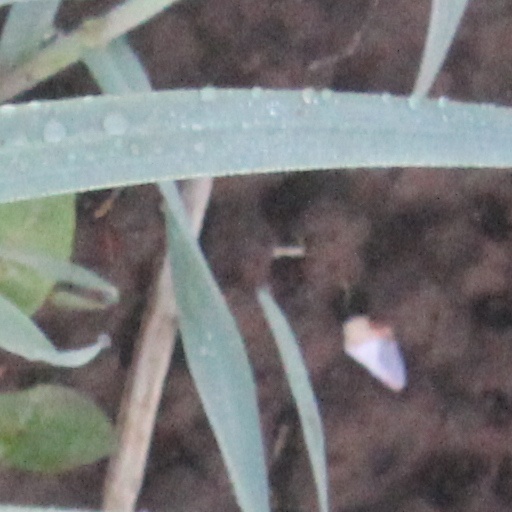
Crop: wheat